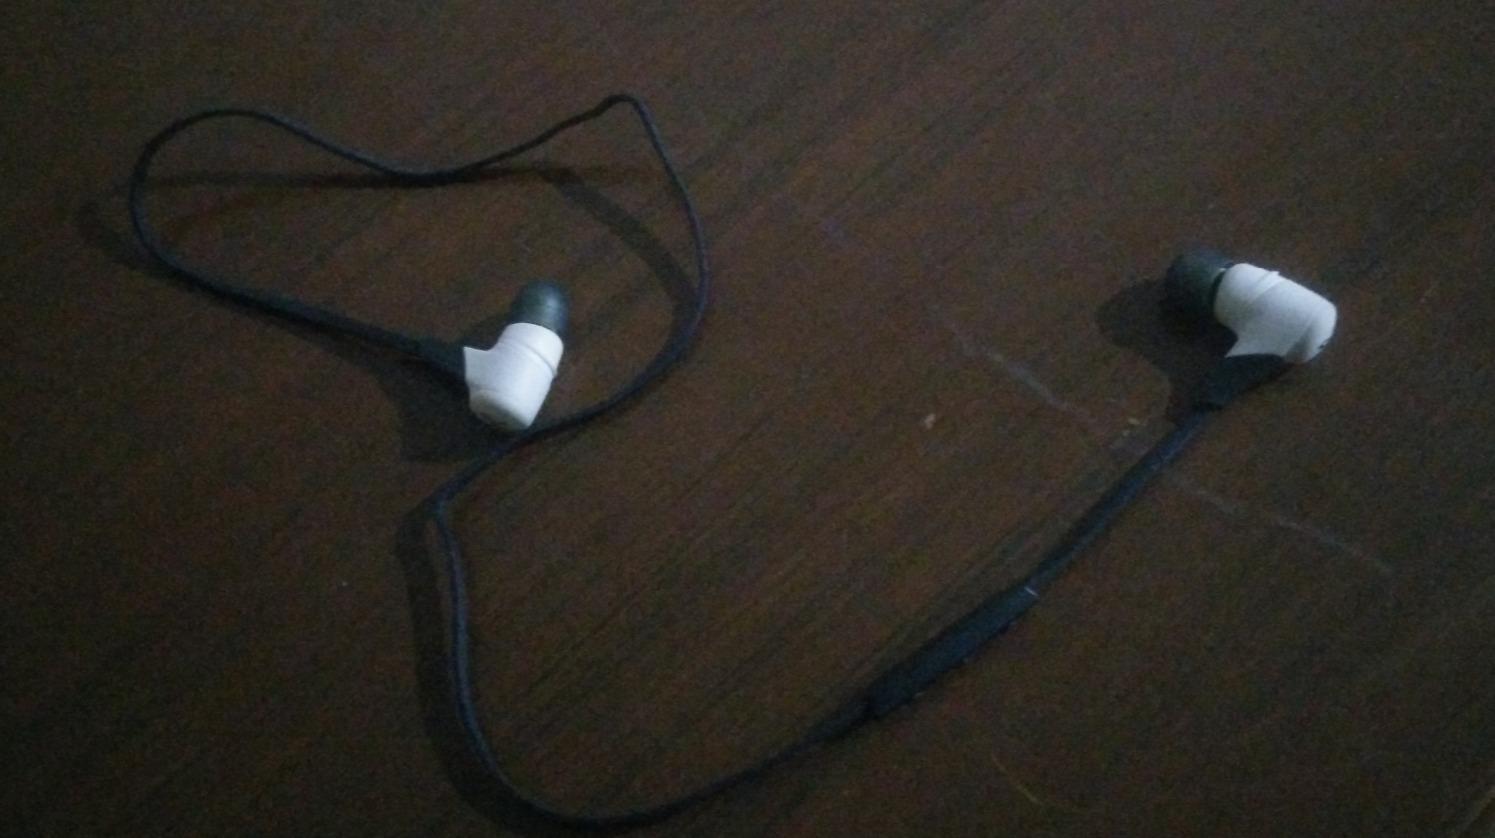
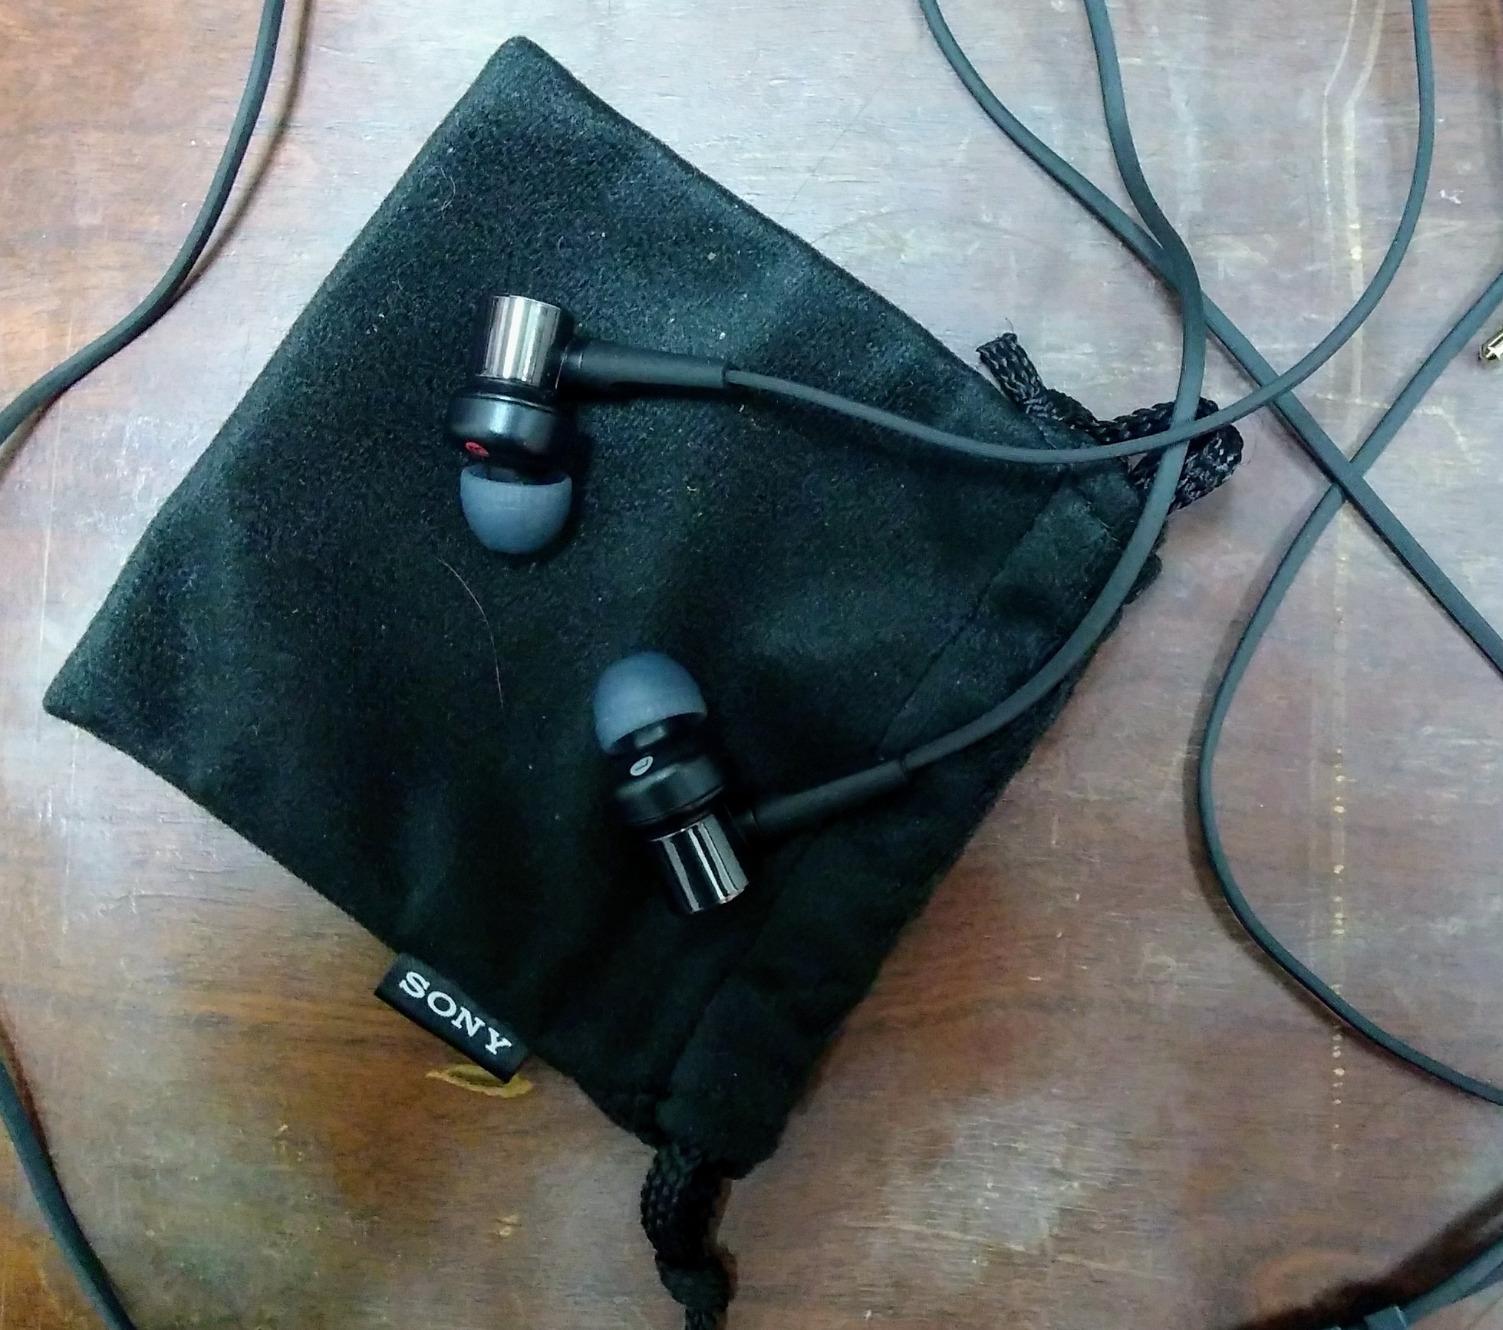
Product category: headphones
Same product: no